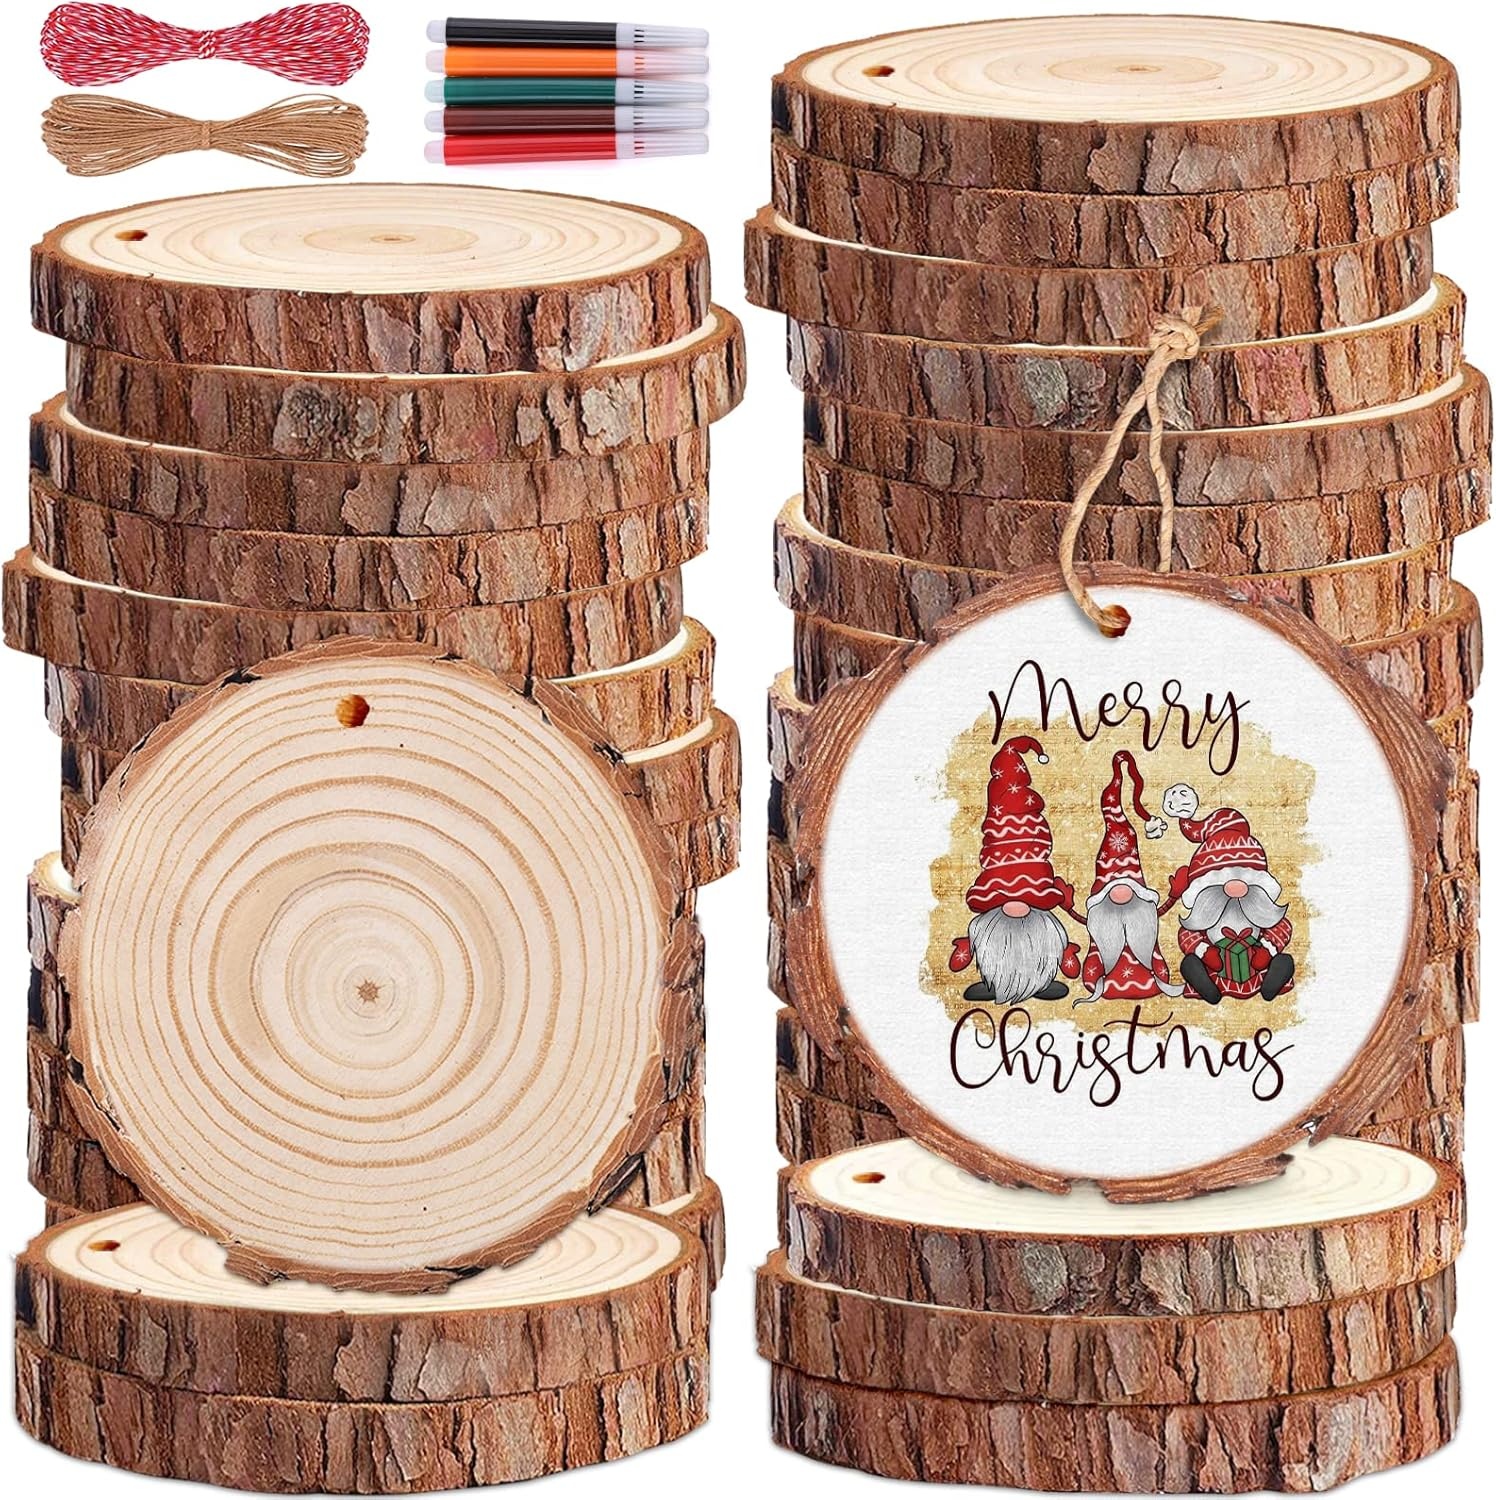
Wood Slices 32 Pcs 2.8-3.1 Inch, Natural Unfinished Wood Rounds Slice Ornaments, Round Craft Wood Kit Predrilled Wood Circles for DIY Crafts Christmas Wedding Centerpieces Wooden Coasters Burning
Overview Material : Pine Wood Brand : cyrico Item dimensions L x W x H : 2.8 x 3.1 x 0.4 inches Shape : Round Number of Pieces : 32 About this item Unfinished wood slice ornaments: Our natural pine wood slices kit includes 32 predrilled wood rounds with jute rope 33ft, red-and-white cotton rope 33ft and 5 colored pens. Wood pieces are approximately 2.8-3.1 inches in diameter and 0.4 inches thick. You can personalize wood circles by drawing and writing with the complimentary 5-color pen to make them ideal decorations for holidays such as Easter, Christmas, Halloween or various parties such as wedding, birthday and baby shower Wood slices for ornaments: The pre-sanded and polished wood rounds have a smooth surface ideal for DIY crafts projects. You can unleash imagination together with your family to paint wood circles to make Christmas tree a unique decoration. You can also write your good wishes on wood slice and hang them on presents, Christmas stockings or windows. To enhance the durability of craft wood and prevent them from cracking, you can brush tung oil and matte varnish on the surface of wood pieces Unfinished natural wood slices: The round wood circles are made from natural pine with bark, naturally dried, and carefully sawn into wood pieces. After cutting, wood rounds remain the original beauty of wood grain, giving a rustic feel. Pre-sanded and polished to a smooth finish, you can safely paint, draw, stain, carve and write on it. Each wood slice has a small pre-drilled hole that can be threaded with jute rope, cotton string, ribbon or lace for easy hanging, which can save time Wood slices for crafts: Fine grain pine wood rounds pieces have smooth surface and natural color, which is easy for DIY painting craft, photo transfer, wood burning and carving. You will get unique and special touching wood slice ornaments. Delicate craft wood with unlimited creativity functions as gifts to family and friends. Come and use paints, markers and colored pens to create personalized tags for your loved ones! Wood circles for crafts will help you express your sincere blessing Wide application: You can create unique DIY wood coasters to protect your furniture from water stains and spills. It is also ideal for home decoration of wooden wall clocks, wall decorations, wood wreathe and pendulum mats. Personalized wood slices are also elegant ornaments for wedding centerpieces, table number, cup cake stand to make your guests unforgettable. If you have any questions about wood circles for crafts, please let us know. Your satisfaction is always our goal
Brand: HOME+AND+SPORTS
Category: Arts & Entertainment > Hobbies & Creative Arts > Arts & Crafts > Art & Crafting Materials > Craft Shapes & Bases > Craft Wood & Shapes > Craft Wood Slices